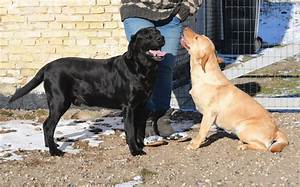
Label: cane